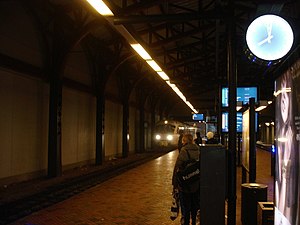
Aarhus Nærbane
Første plantog fra Odder ankommer til Aarhus H 9. december 2012 kl. 8.02
Nærbanens første plantog ankommer fra Odder til Aarhus H d. 9. december 2012 kl. 8.02
Aarhus Nærbane var årende 1979 til 2012 strækningen Aarhus H-Hornslet og var derefter fra 2012 til 2016 jernbanestrækningen Odder-Aarhus H-Hornslet-Grenaa, som opstod ved sammenlægning af Grenaabanen og Odderbanen.